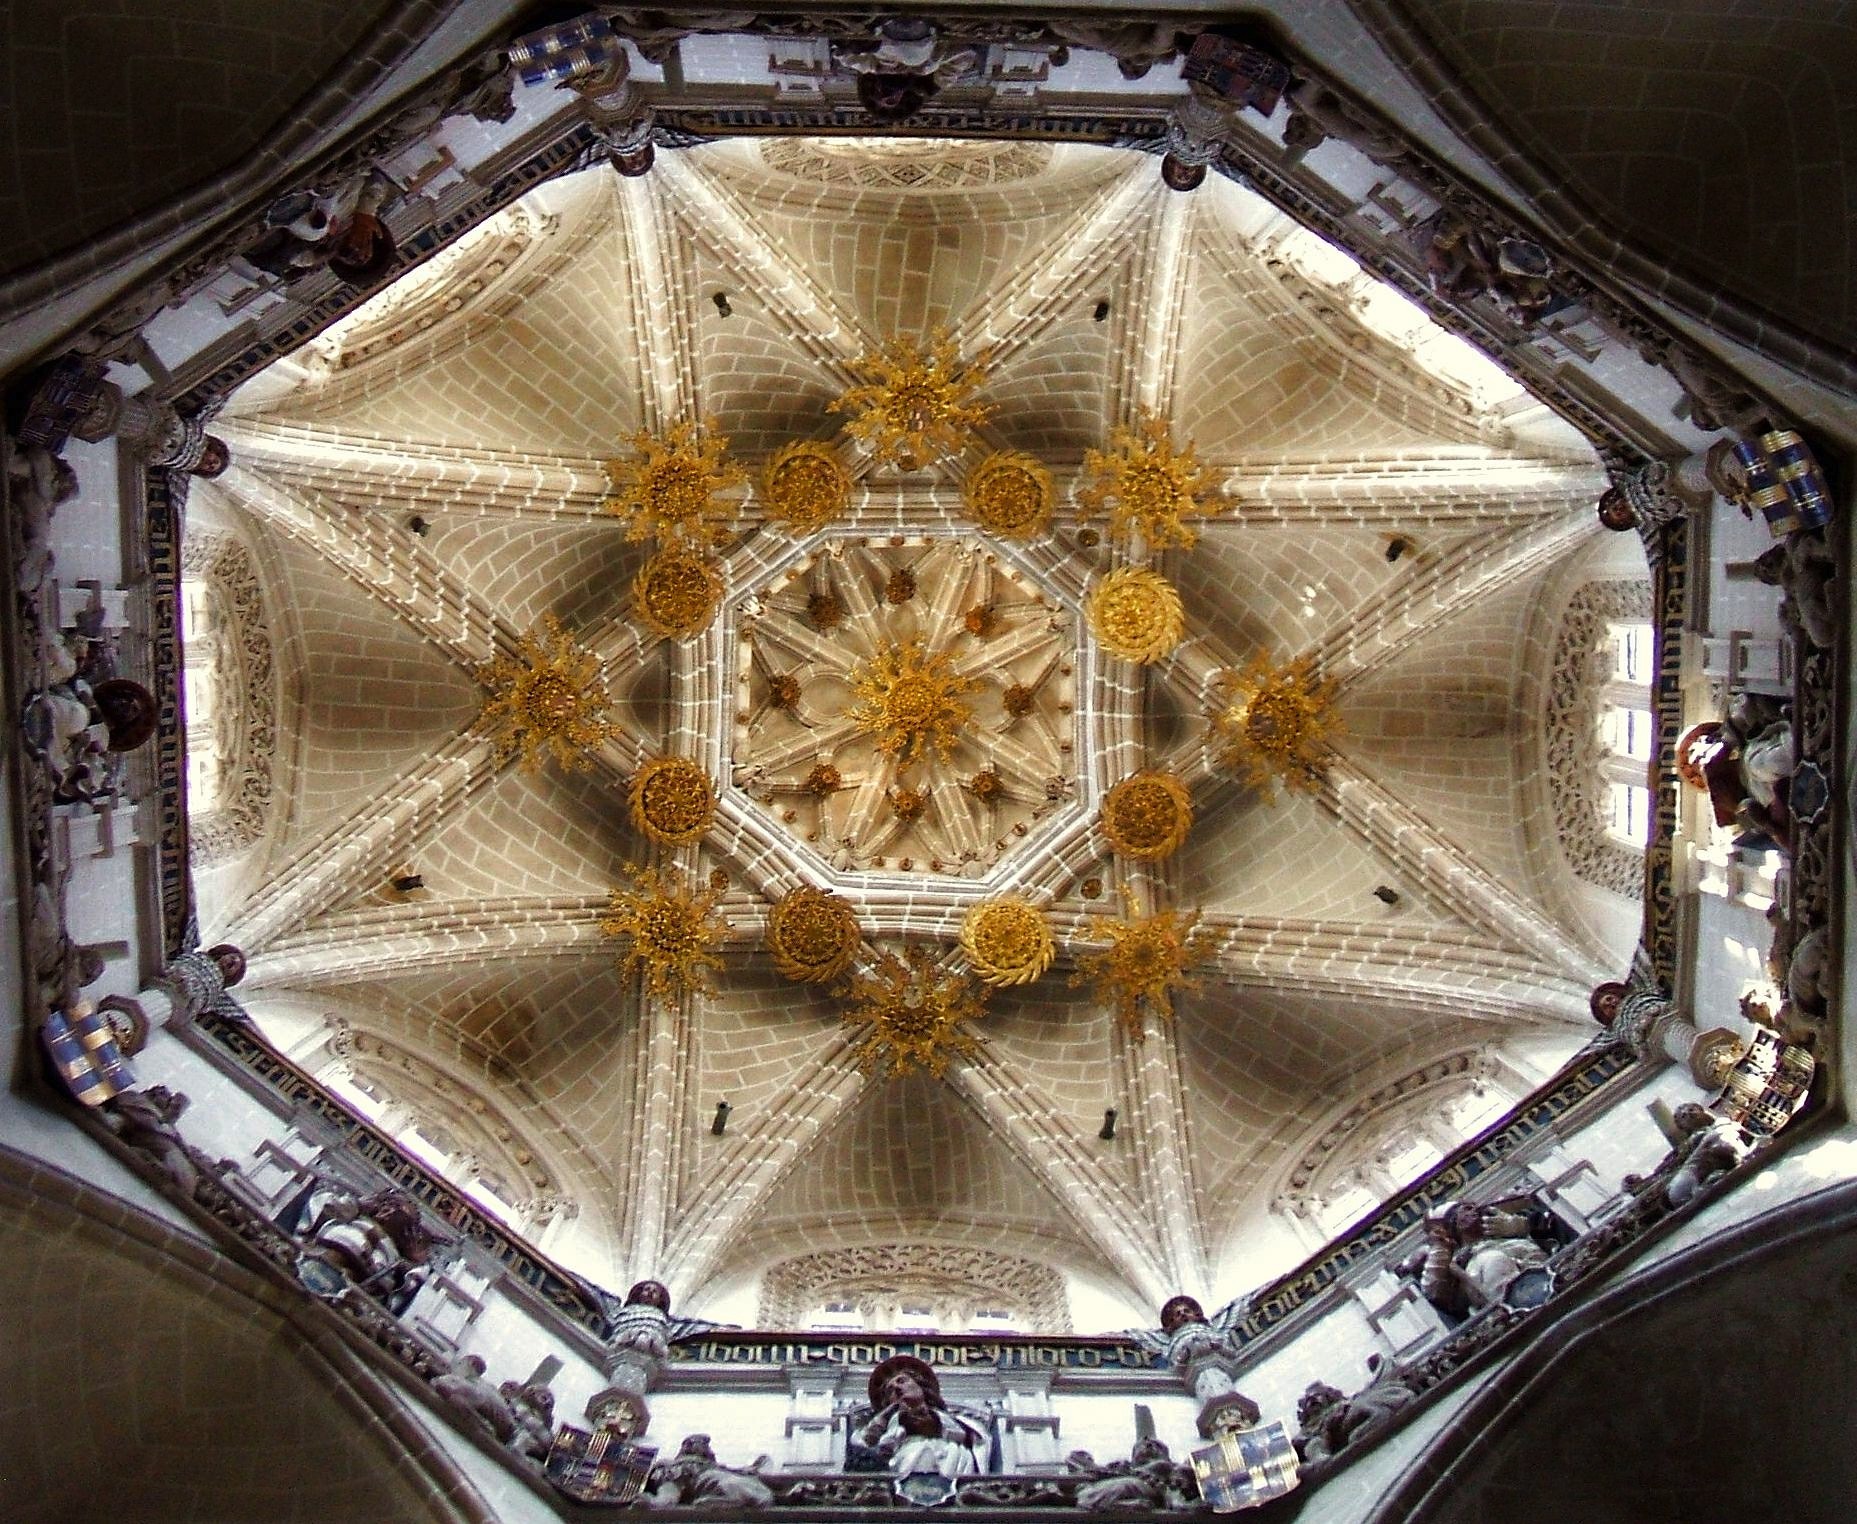
interior, window, glass, ceiling, artistic, religion, church, cathedral, furniture, lighting, inside, art, lights, spain, design, ornate, faith, decorative, symmetry, sculptures, dome, ancient history, art zaragoza